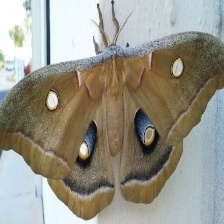
Species: POLYPHEMUS MOTH